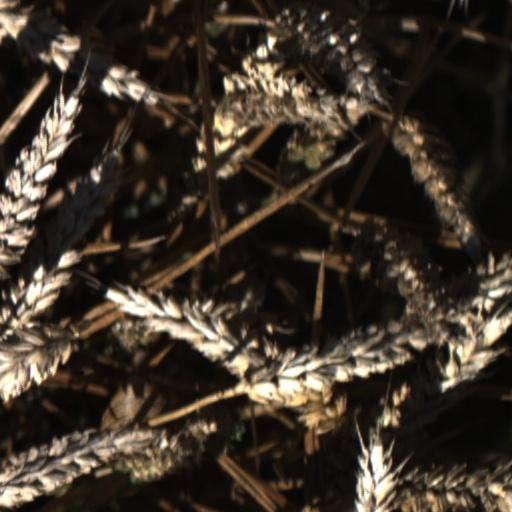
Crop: wheat